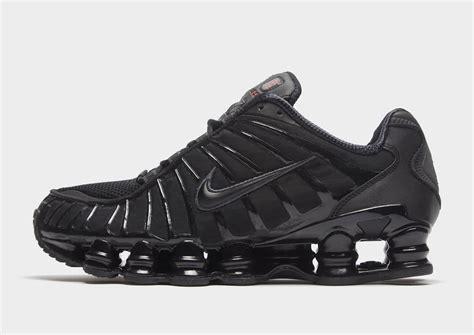
Brand: Nike
Model: Shox TL